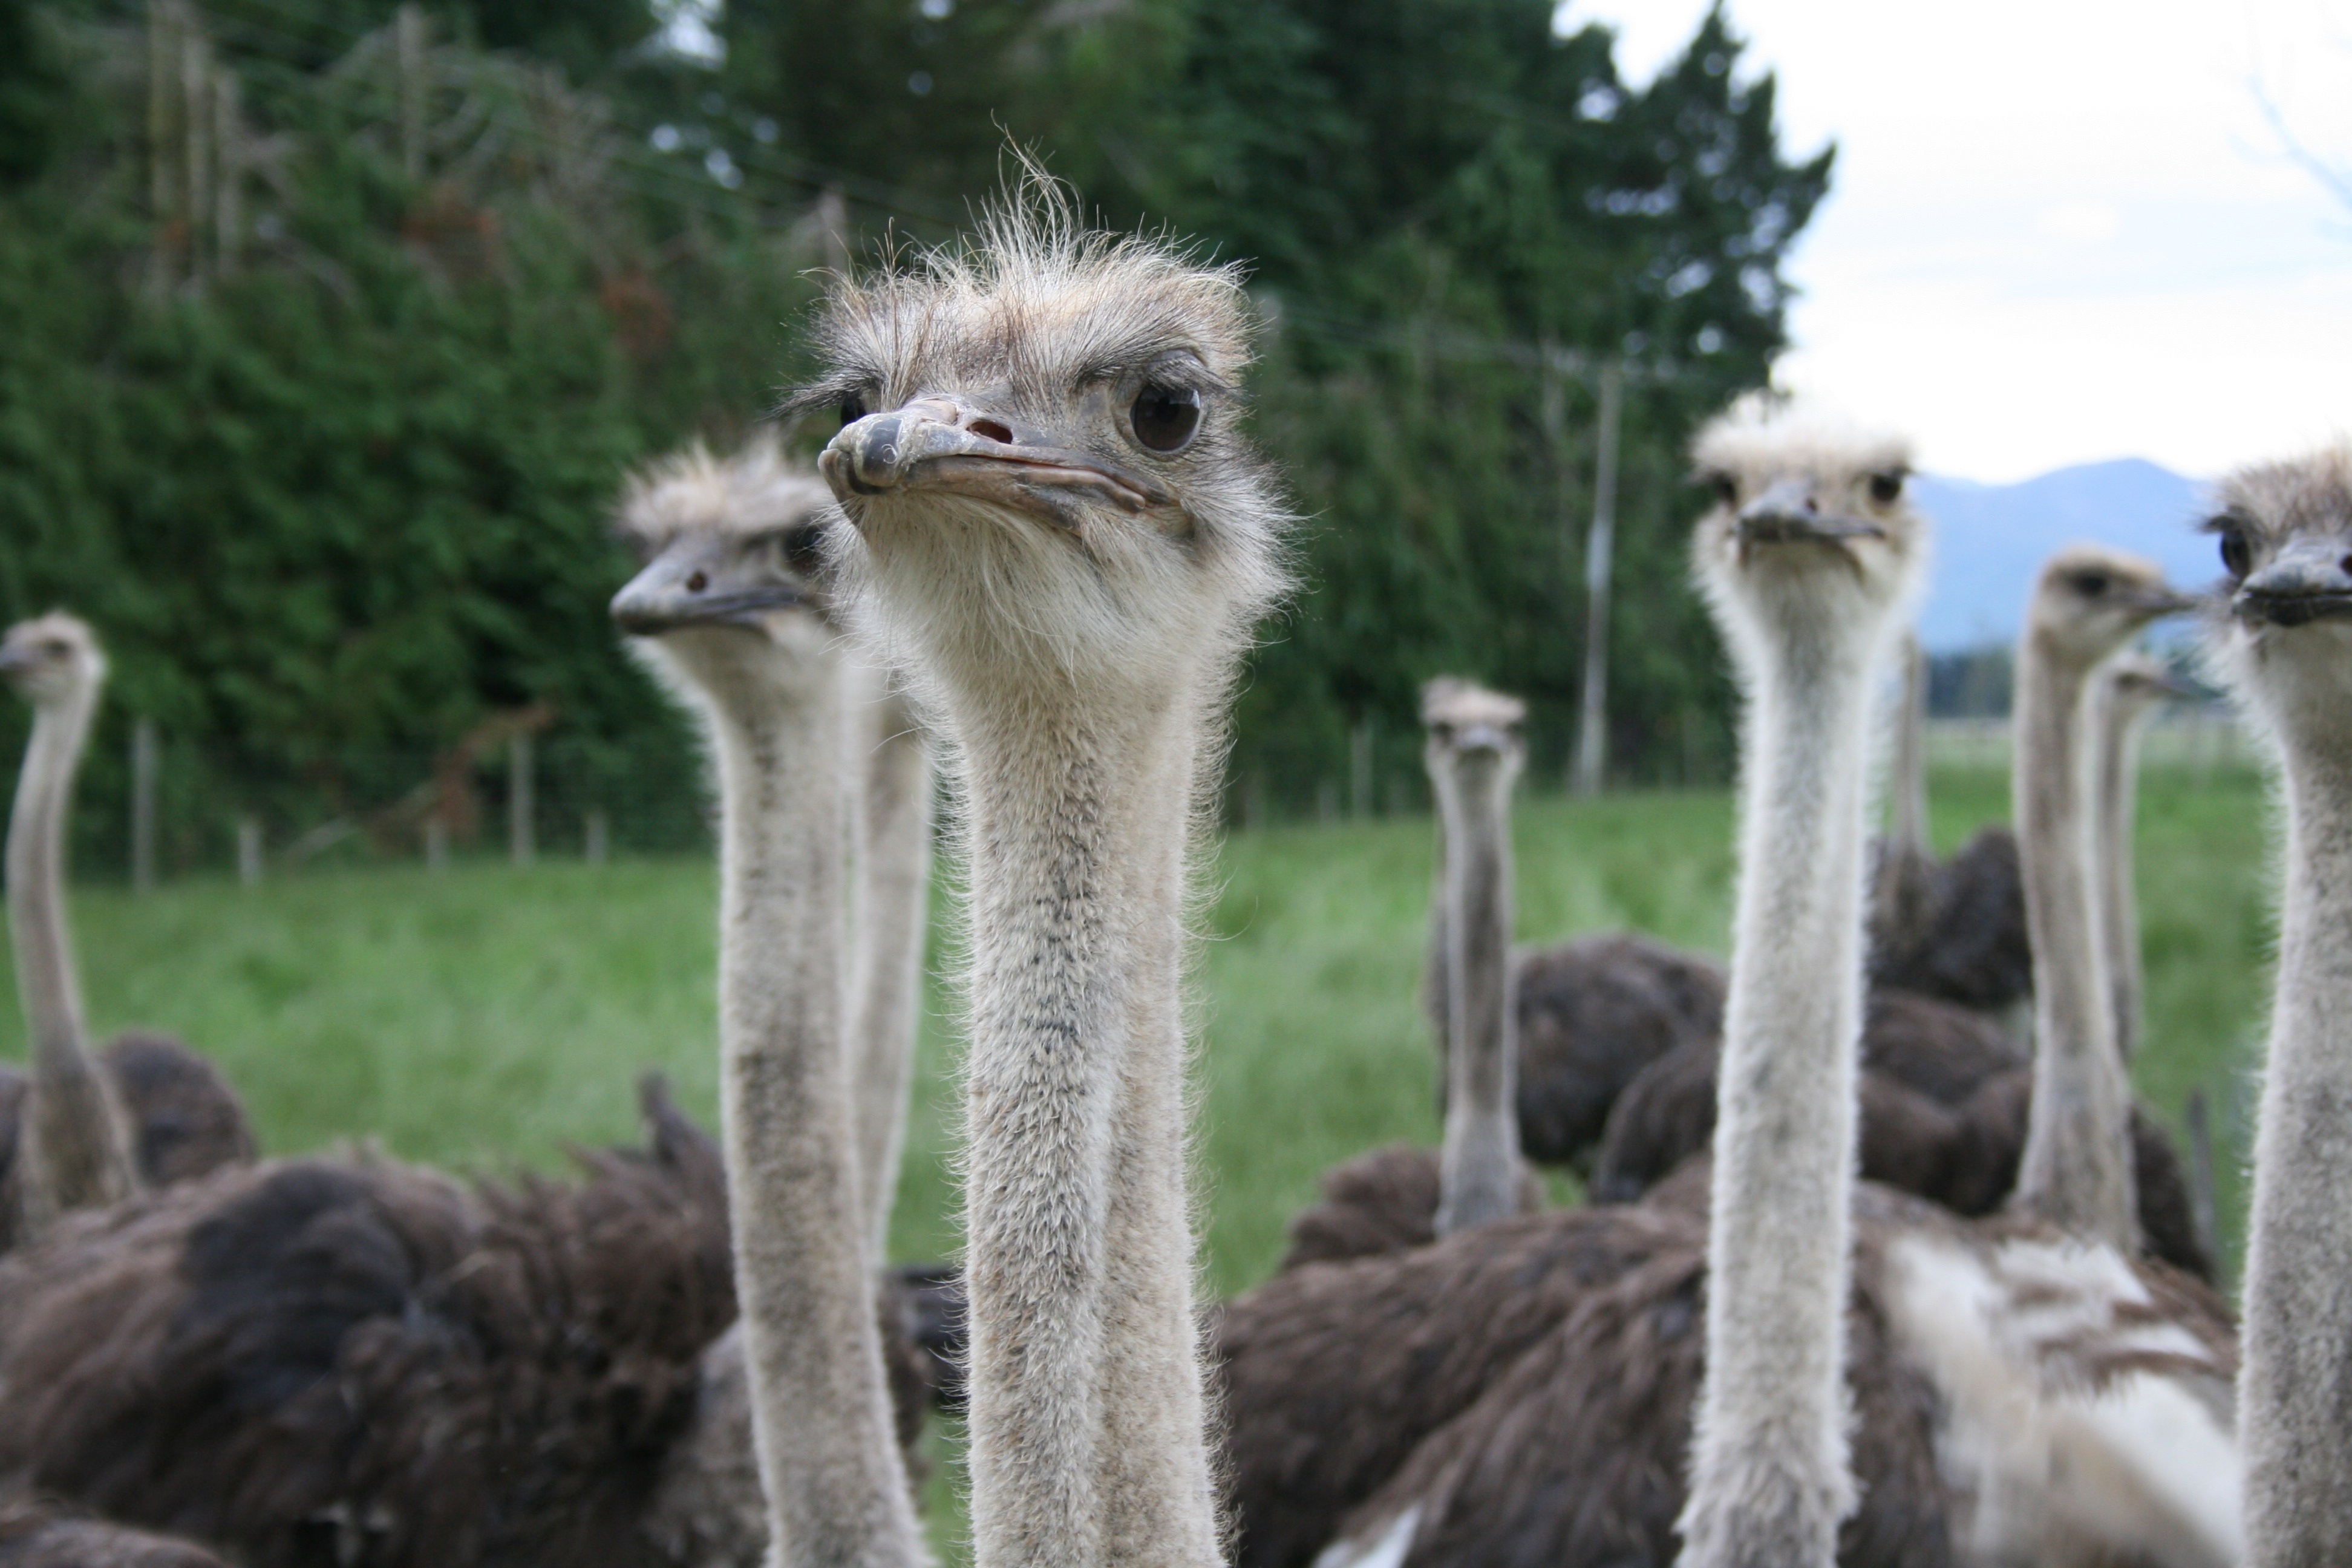
nature, bird, farm, camera, animal, wildlife, beak, ostrich, fauna, curiosity, outdoors, emu, eye, hairy, vertebrate, funny, ratite, contact, curious, flightless bird